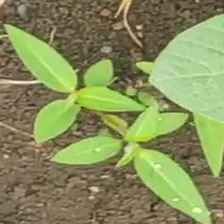
Weed species: Moti_dudhi(Euphorbia_geneculata_L)